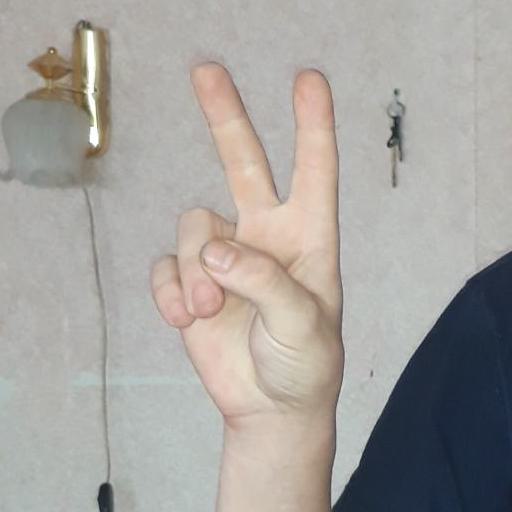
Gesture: peace